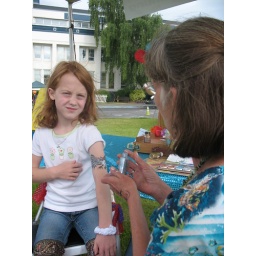
A girl gets a butterfly tattoo in the newly renovated Lake Union Park.